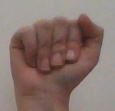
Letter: saad